Johannes Kotze

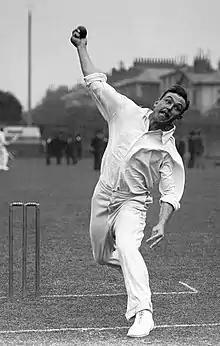
Kotze pictured in about 1905

Johannes Jacobus "Kodgee" Kotze (7 August 1879 – 7 July 1931) was a cricketer from Cape Colony who played in three Test matches for South Africa from 1902 to 1907. He was considered one of the fastest bowlers of his time. He toured England with the South African teams in 1901, 1904 and 1907.